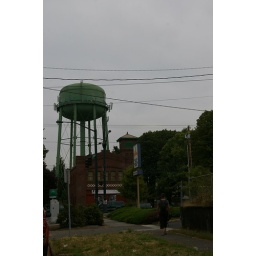
drove around the water tower 5 times...